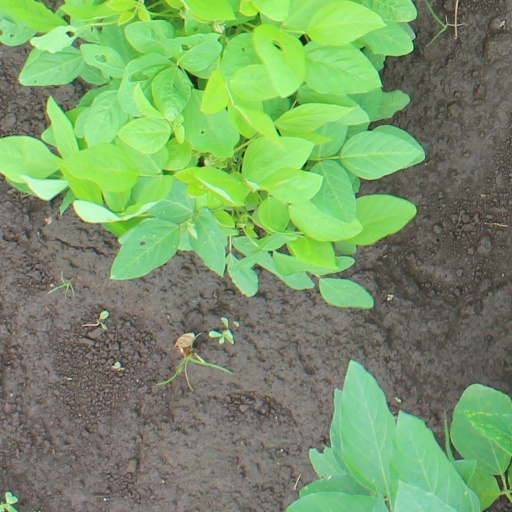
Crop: soybean